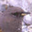
Label: bird